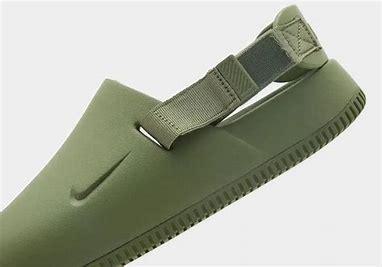
Brand: Nike
Model: Calm